Former Residence of Zhou Enlai (Huai'an)

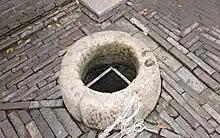
The old well.

This is where little Zhou and his mothers lived. Zhou is the eldest grandson of his family. His parents gave him the name "Da Luan" (大鸾. It is a kind of bird which is similar to a phoenix. In China, these birds symbolizes auspice and happiness.) He has three mothers. First is his biological mother, Mrs Wang. Mrs Wan was educated in the family school for about 6 years. So she paid attention to Zhou's education. The second mother is Mrs Chen. Mrs Chen is Zhou's adoptive mother and also his aunt. Zhou's uncle was seriously ill and dad no child. In old days in China, there was a saying that of all who lack filial piety, people who has no children are the worst. So the couple adopted Zhou in order to make his uncle happy and remove his disease. (In the old days, it was called "冲喜 Chongxi") Mrs Chen was born to a scholarly family and was a typical Chinese woman. Her father was a Xiu Cai in the Qing Dynasty. So she taught Zhou a lot of knowledge. When he was 4 years old, Mrs Chen taught him some Chinese words and some poetry of the Tang Dynasty. Zhou was sent to the family school at the age of 5. After school, Zhou always listened to Mother Chen telling some historical stories. Zhou read Three Character Classic, Thousand Character Classic, Great Learning, The Analects and Mencius with the help of Mother Chen. The third mother of Zhou is Mother Jiang. Mrs Jiang was Zhou's wet nurse. She was a peasant woman. The characters of the plain peasant woman also influenced Zhou a lot. However, his mothers didn't accompany him for a long time. His biological mother died of Pulmonary disease at the age of 35 in 1907. One year later, his adoptive mother Mrs Chen also died. When he was 12, his father's elder brother brought him to the Northeast. As a result, he had to say goodbye to his wet nurse. These three women influenced Zhou Enlai greatly during his life.